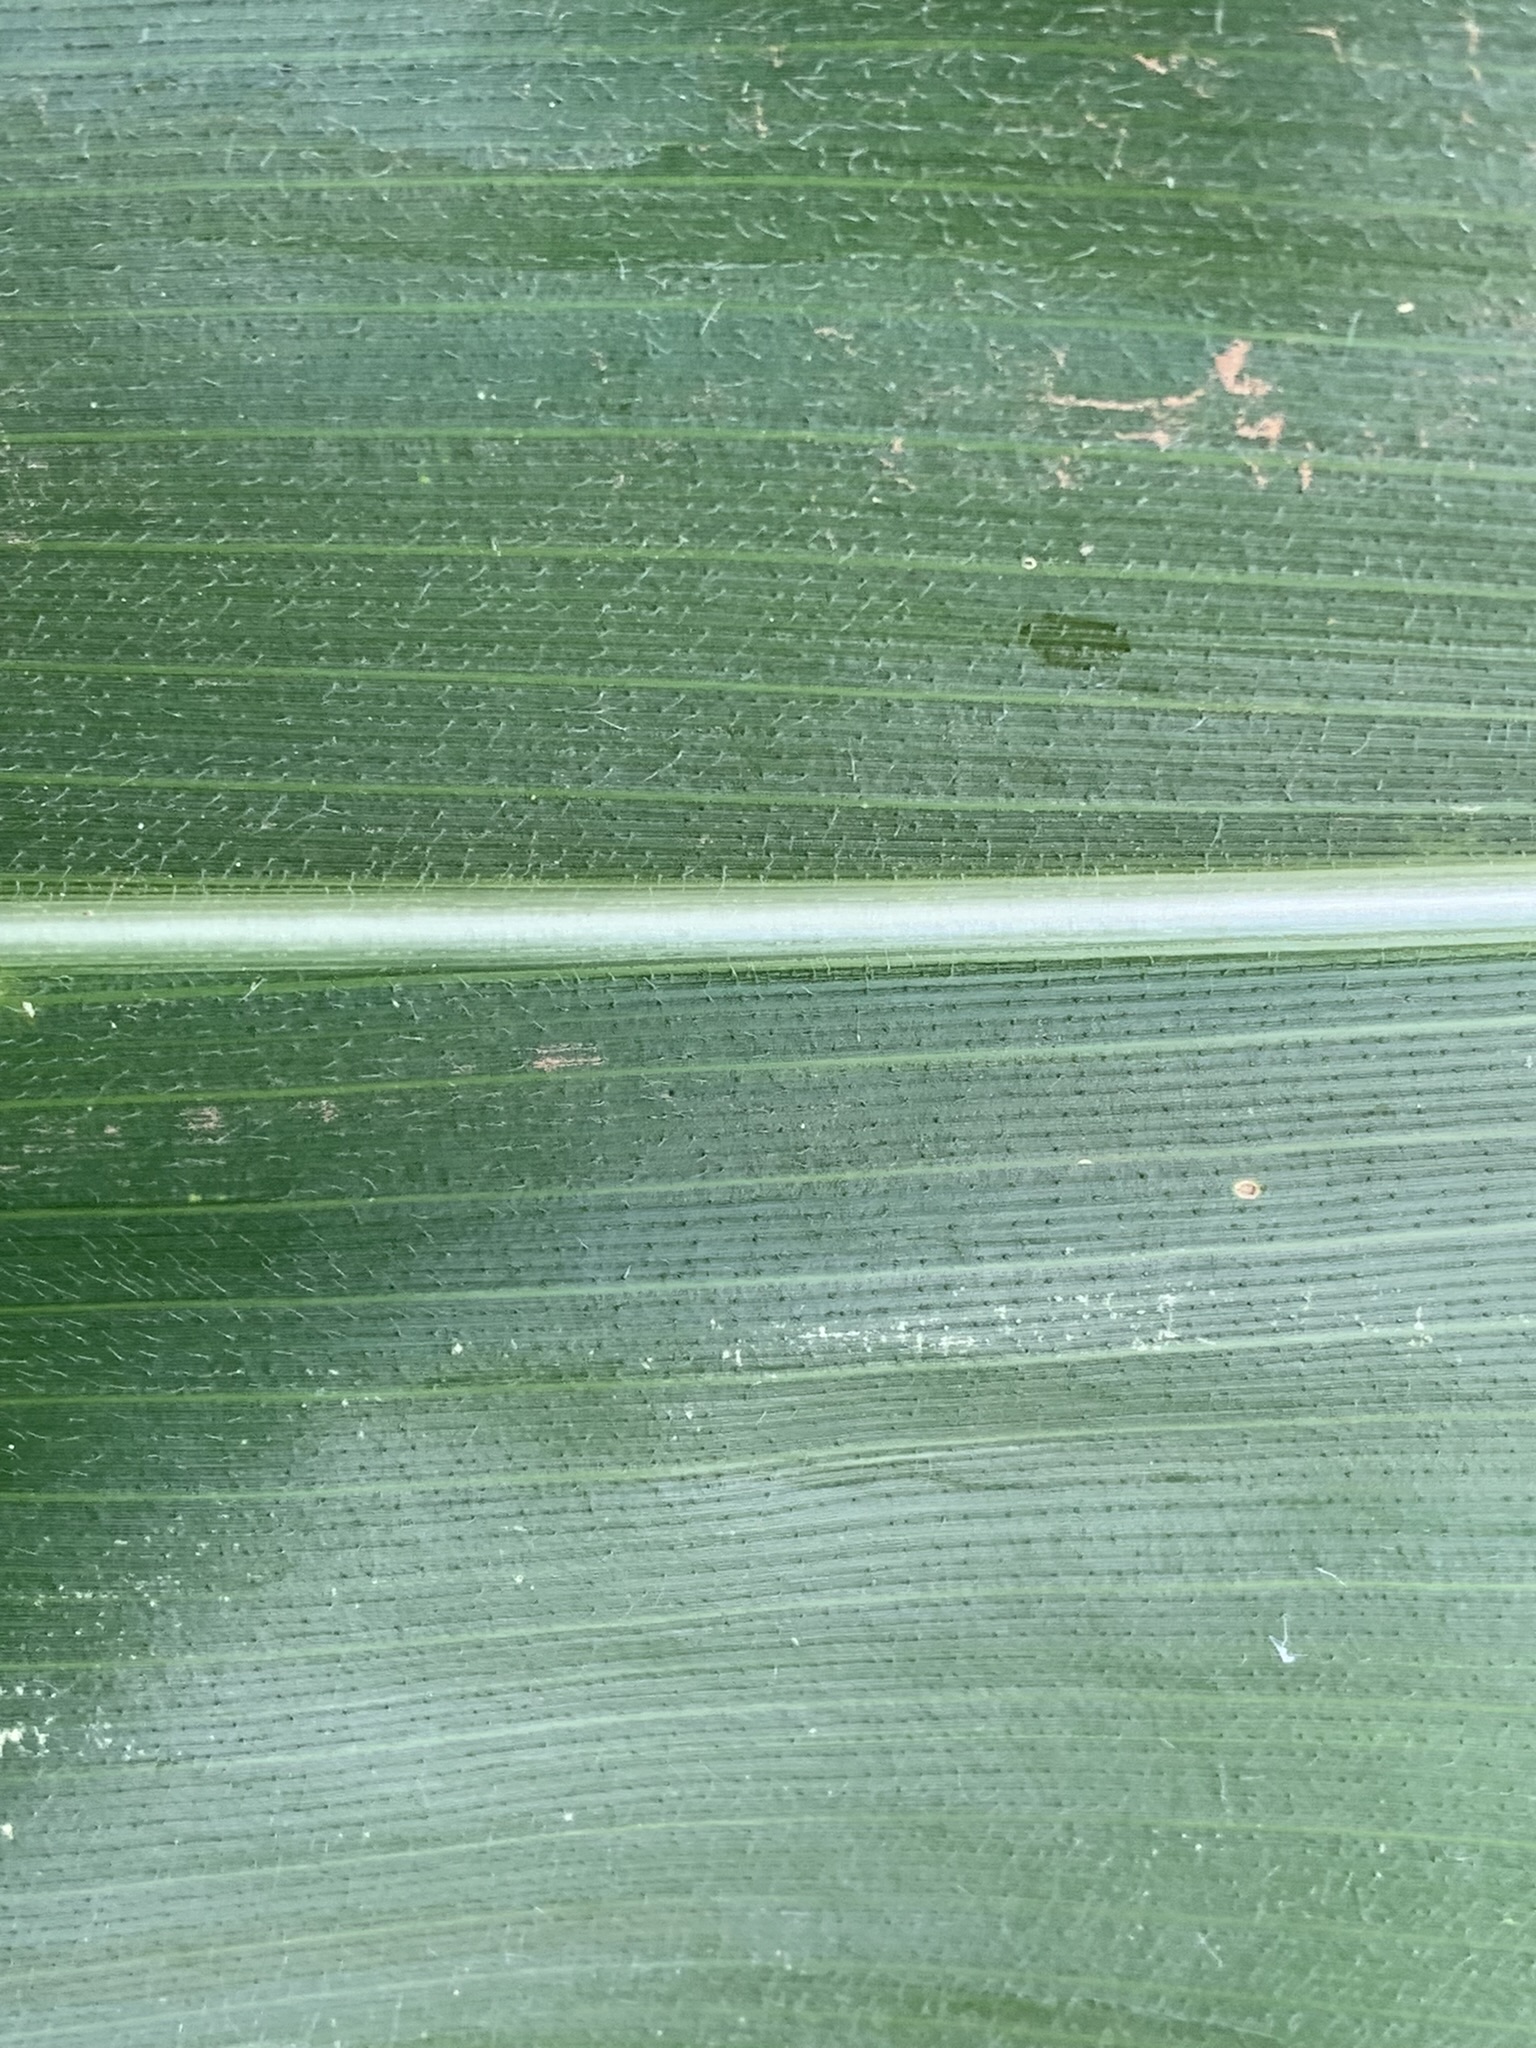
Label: Healthy